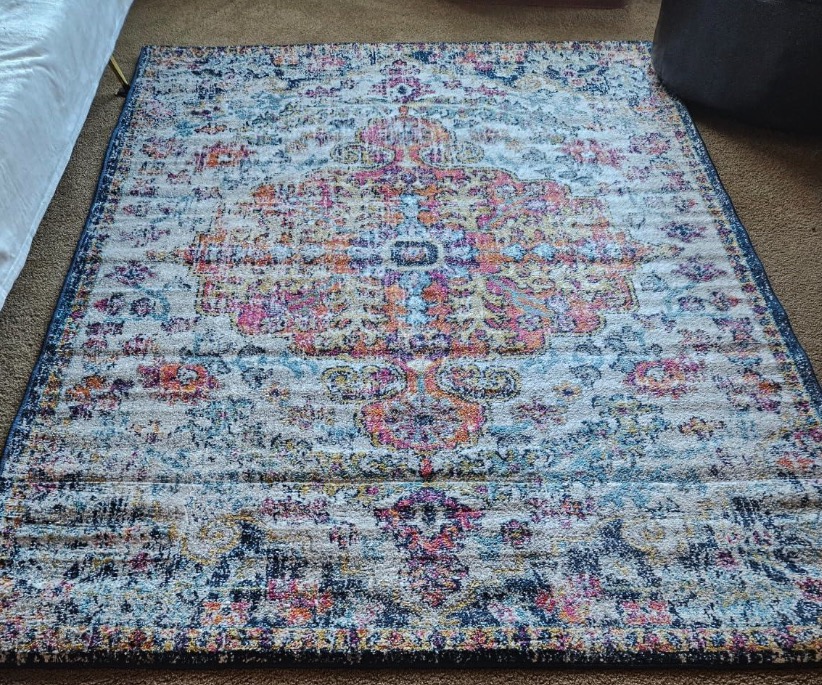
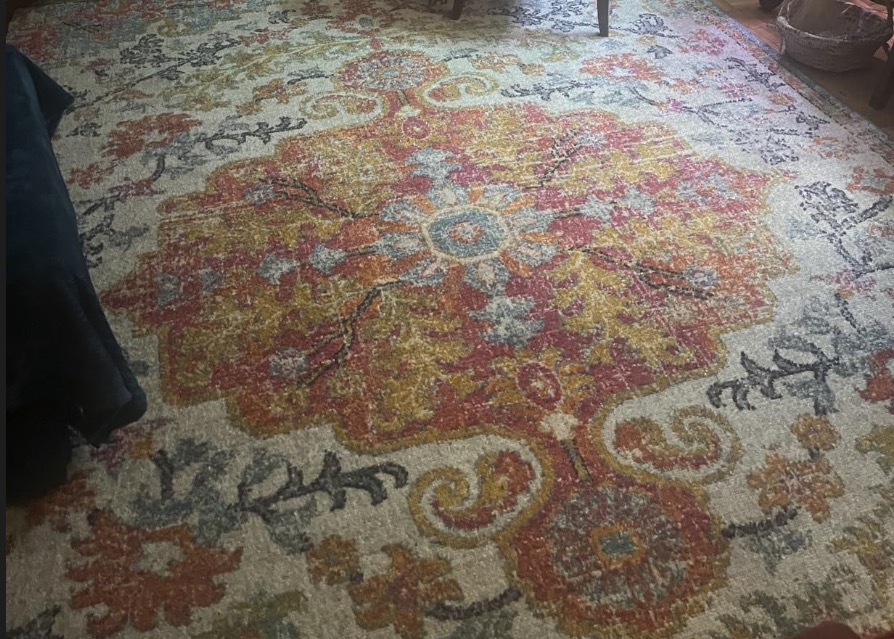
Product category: misc
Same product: yes